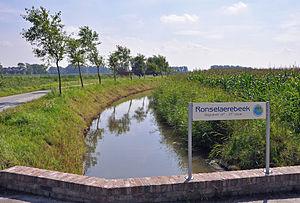
Dudzele (Bruges, Belgique): le ruisseau Ronselaere